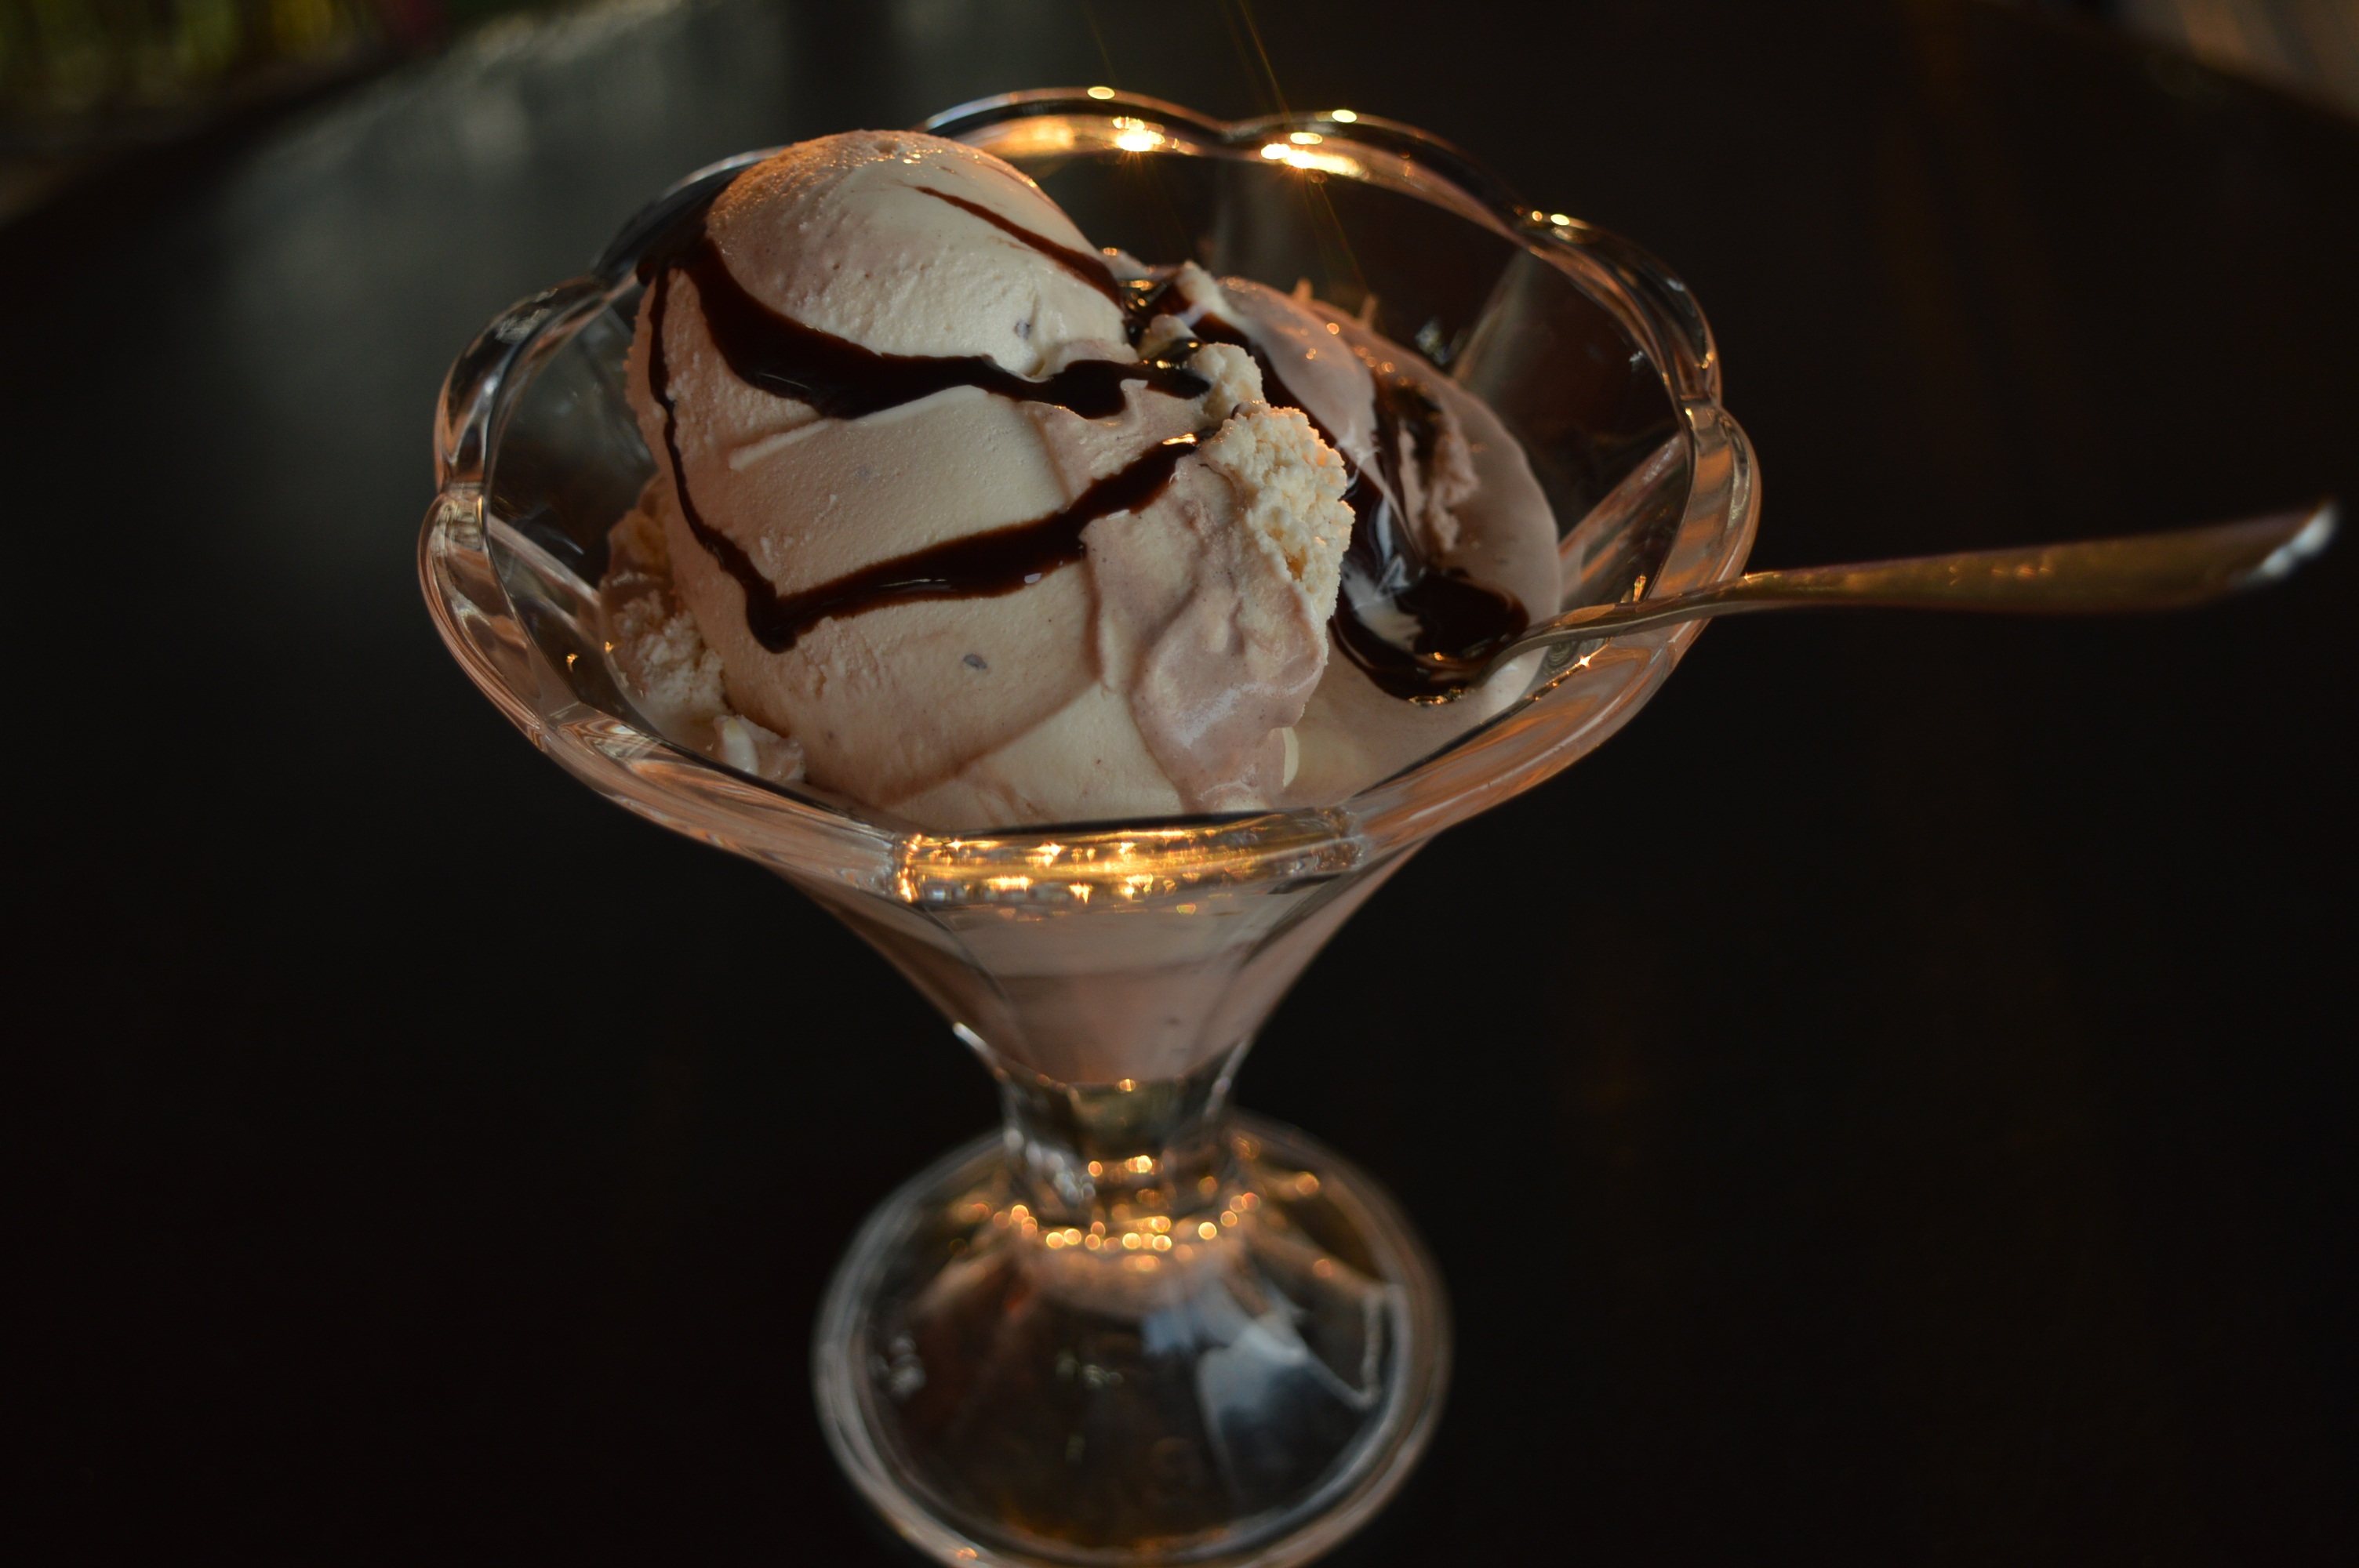
flower, food, produce, drink, chocolate, ice cream, dessert, cream, dairy product, vanilla, macro photography, sundae, chocolate ice cream